2010 floods in Thailand and north Malaysia

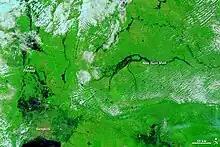
Thailand seen from a NASA satellite a few weeks after the flooding began

The State Railway of Thailand suspended services on eight routes due to flooded tracks in the Songkhla area. A school director in southern Songkhla province pleaded for emergency help for some 120 Muslim students stranded in a mosque in flood-hit Hat Yai district. Yusuf Nima, the director of Hat Yai Witthayakhan School, said the students were stranded at the Dinul Islam Mosque since Tuesday after flash floods had hit Hat Yai. Thai troops scrambled to reach thousands of people stranded after flash floods swept through a major southern city, as the government expressed optimism it could reach all those trapped. Rising waters began to inundate Hat Yai, a city of more than 150,000 in Songkhla province, late Monday after days of heavy downpours, affecting tens of thousands of people, possibly including foreign tourists. Flooding has hit 48 of Thailand's 77 provinces, with the death toll rising by three to 107 people, the Department of Disaster Prevention and Mitigation said in a statement today. The waters have impacted a tenth of the country's 66 million people and damaged more than 3 percent of total agricultural land. Thailand's meteorological department said the storm was moving west, away from Thailand, but warned of 13-foot waves in some coastal areas and the possibility of landslides and flash floods for residents in low-lying areas.